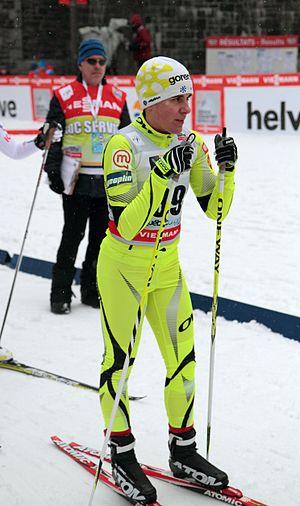
Barbara Jezersek, Coupe du monde de ski de fond 2012, Québec, Canada
Barbara Jezeršek, née le 31 octobre 1986 à Kranj, est une fondeuse slovène.